County Bärn

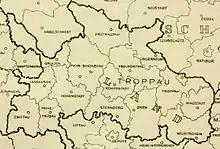
Map of the historic Sudeten counties of Northern Moravia, including that of County Bärn

The Sudeten German county of Bärn during the period between 1938 and 1945. On 1 January 1945 the county included: